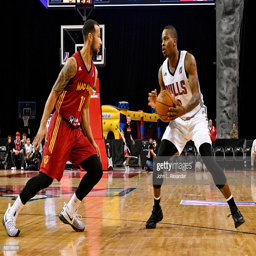
# dribbles the ball against basketball team .